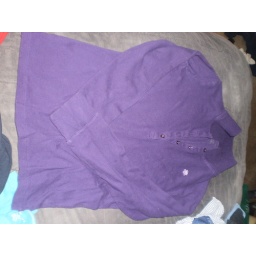
Has little light purple and silver embroidered flower above heart